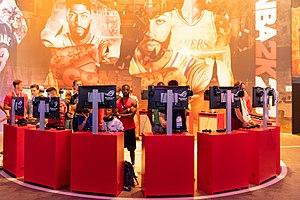
NBA 2K20 est un jeu vidéo de simulation de basket-ball développé par Visual Concepts et publié par 2K Sports, basé sur la National Basketball Association. Il s’agit du 21ᵉ épisode de la franchise NBA 2K et du successeur de NBA 2K19. Anthony Davis des Lakers de Los Angeles est l'athlète de couverture de l'édition régulière du jeu, tandis que Dwyane Wade est l'athlète de couverture de la Legend edition.